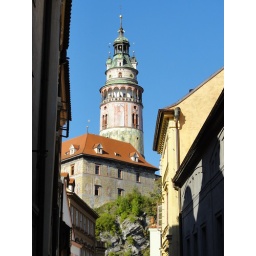
The castle and its tower loom over this very picturesque town.